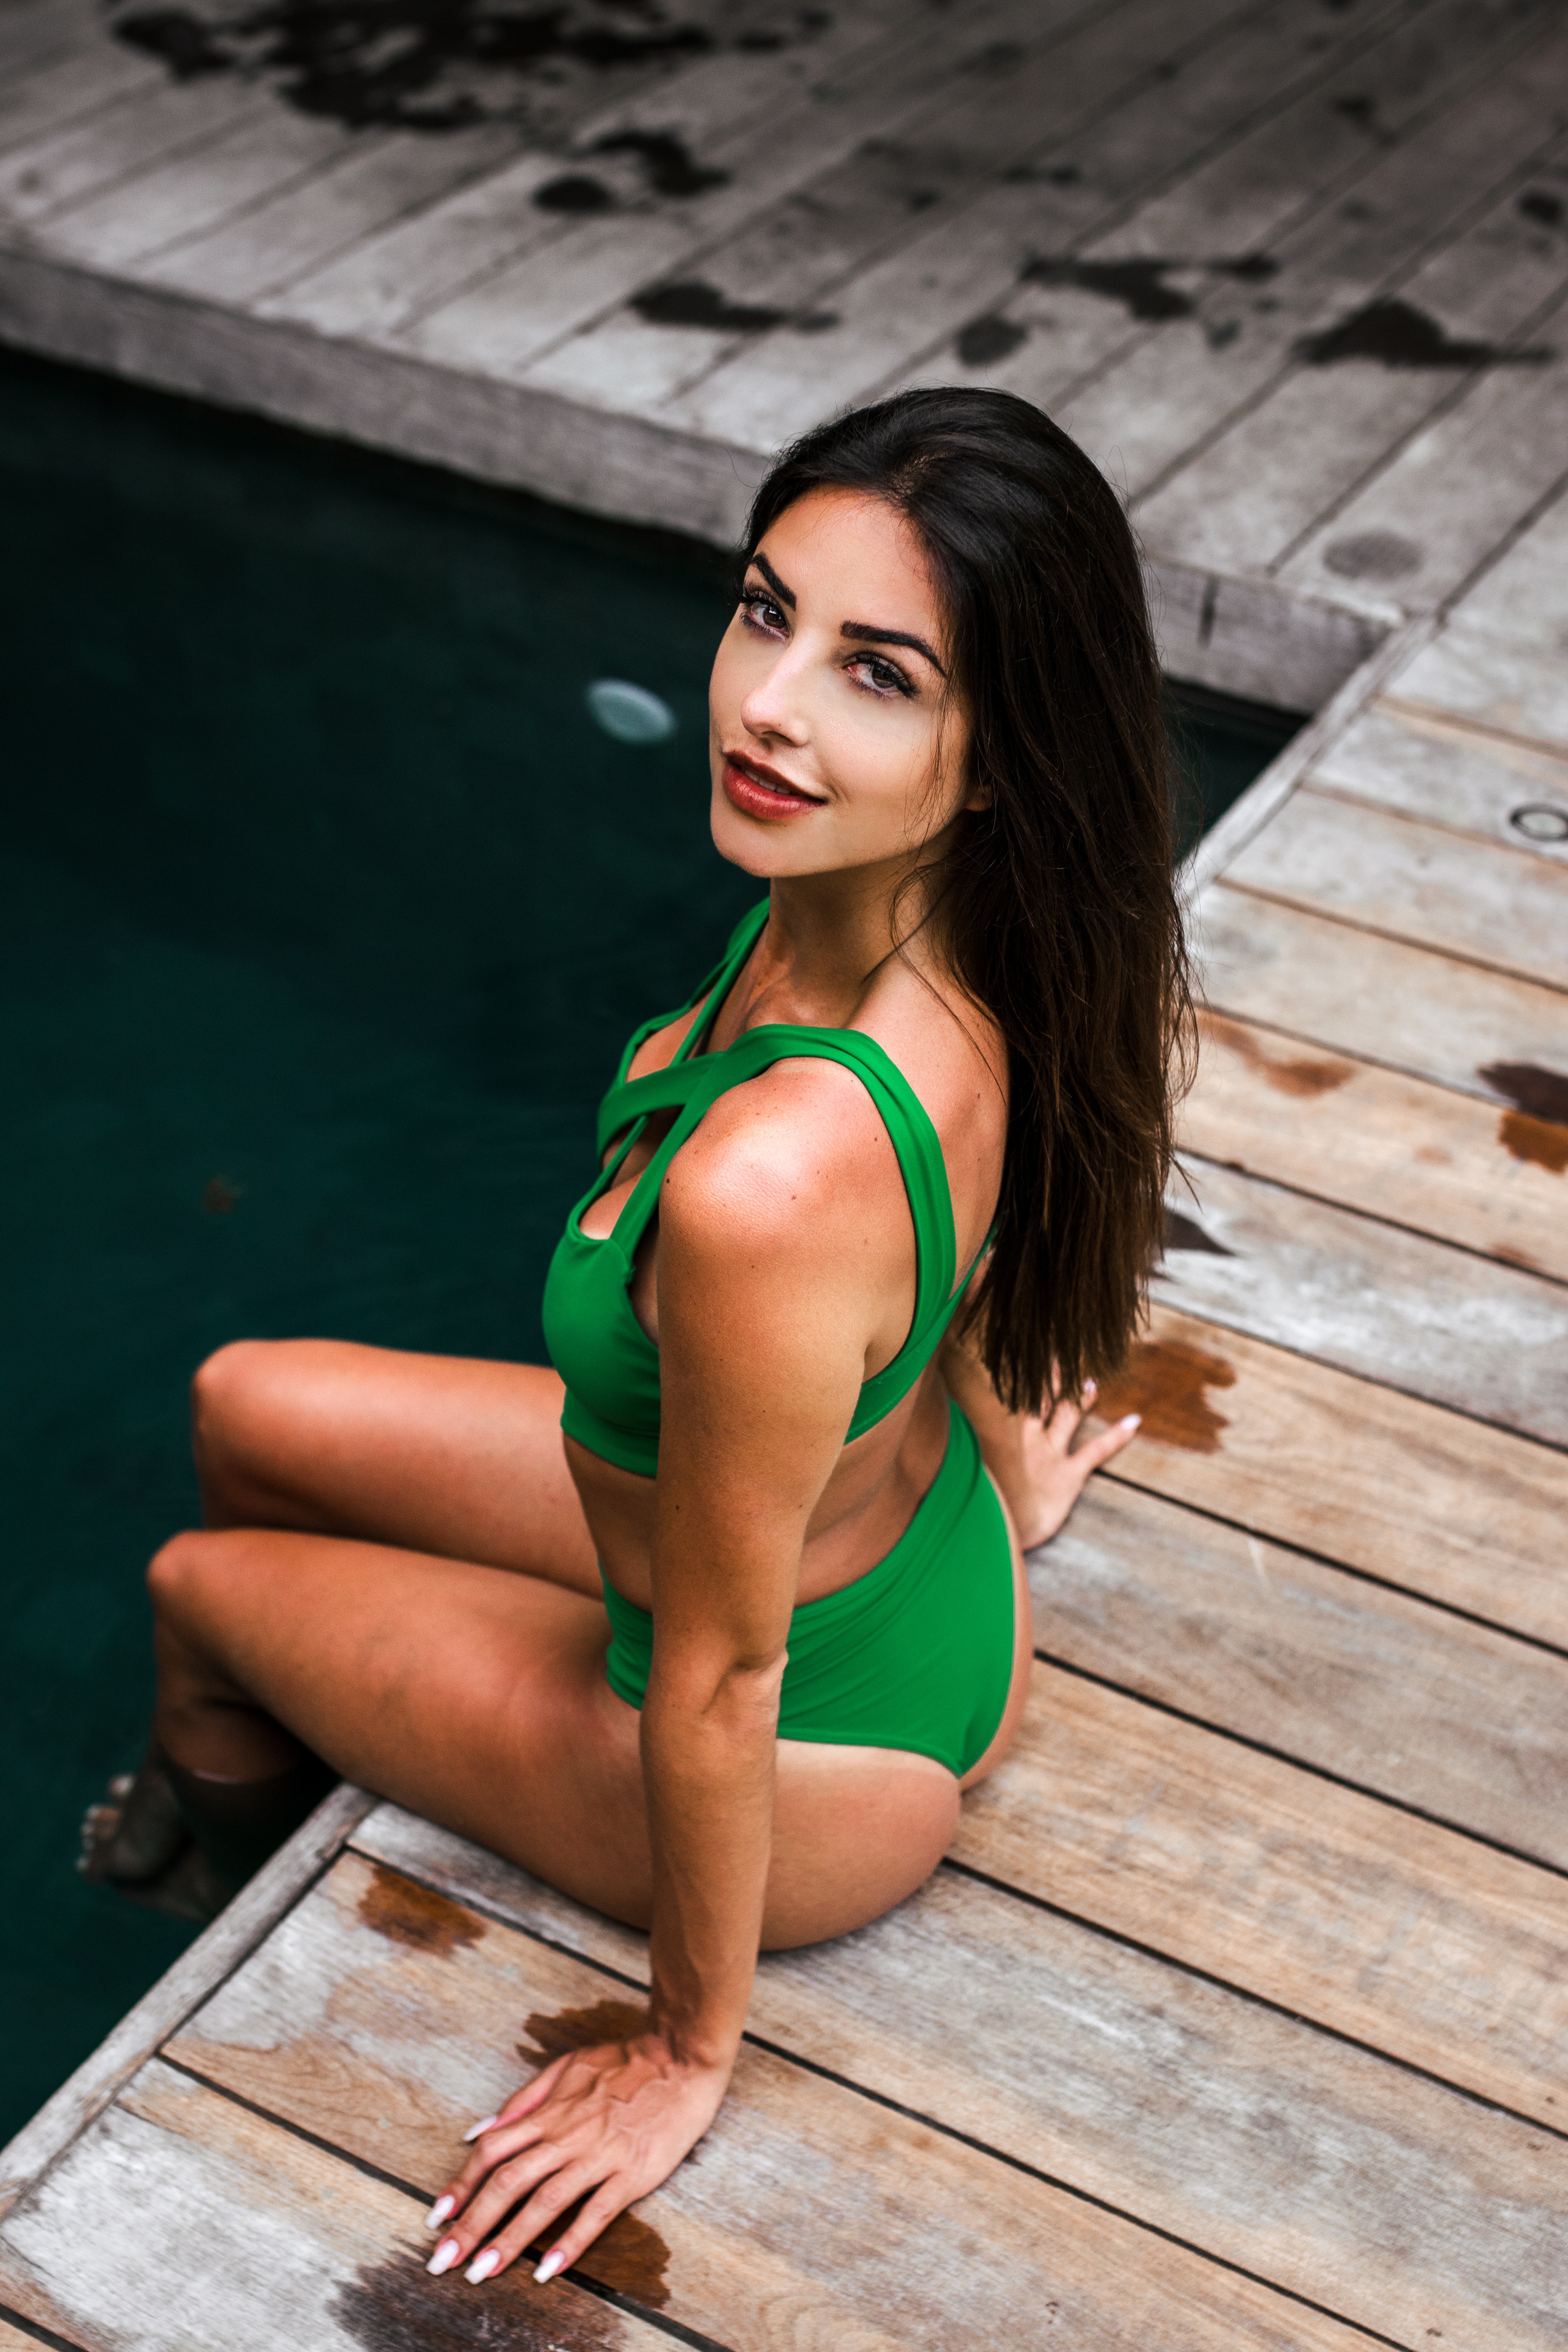
clothing, model, green, beauty, photo shoot, swimwear, long hair, lady, yellow, fashion, leg, sitting, human leg, black hair, brown hair, photography, fashion model, thigh, one piece swimsuit, muscle, summer, dress, maillot, art model, swimming pool, flash photography, sportswear